Tadas Blinda. Pradžia

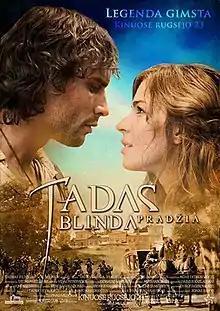
Theatrical poster

Tadas Blinda. Pradžia is a 2011 Lithuanian adventure film, directed by Donatas Ulvydas, based on the 1987 Rimantas Šavelis novel "Tadas Blinda" and on the legendary history of the 19th-century outlaw Tadas Blinda.